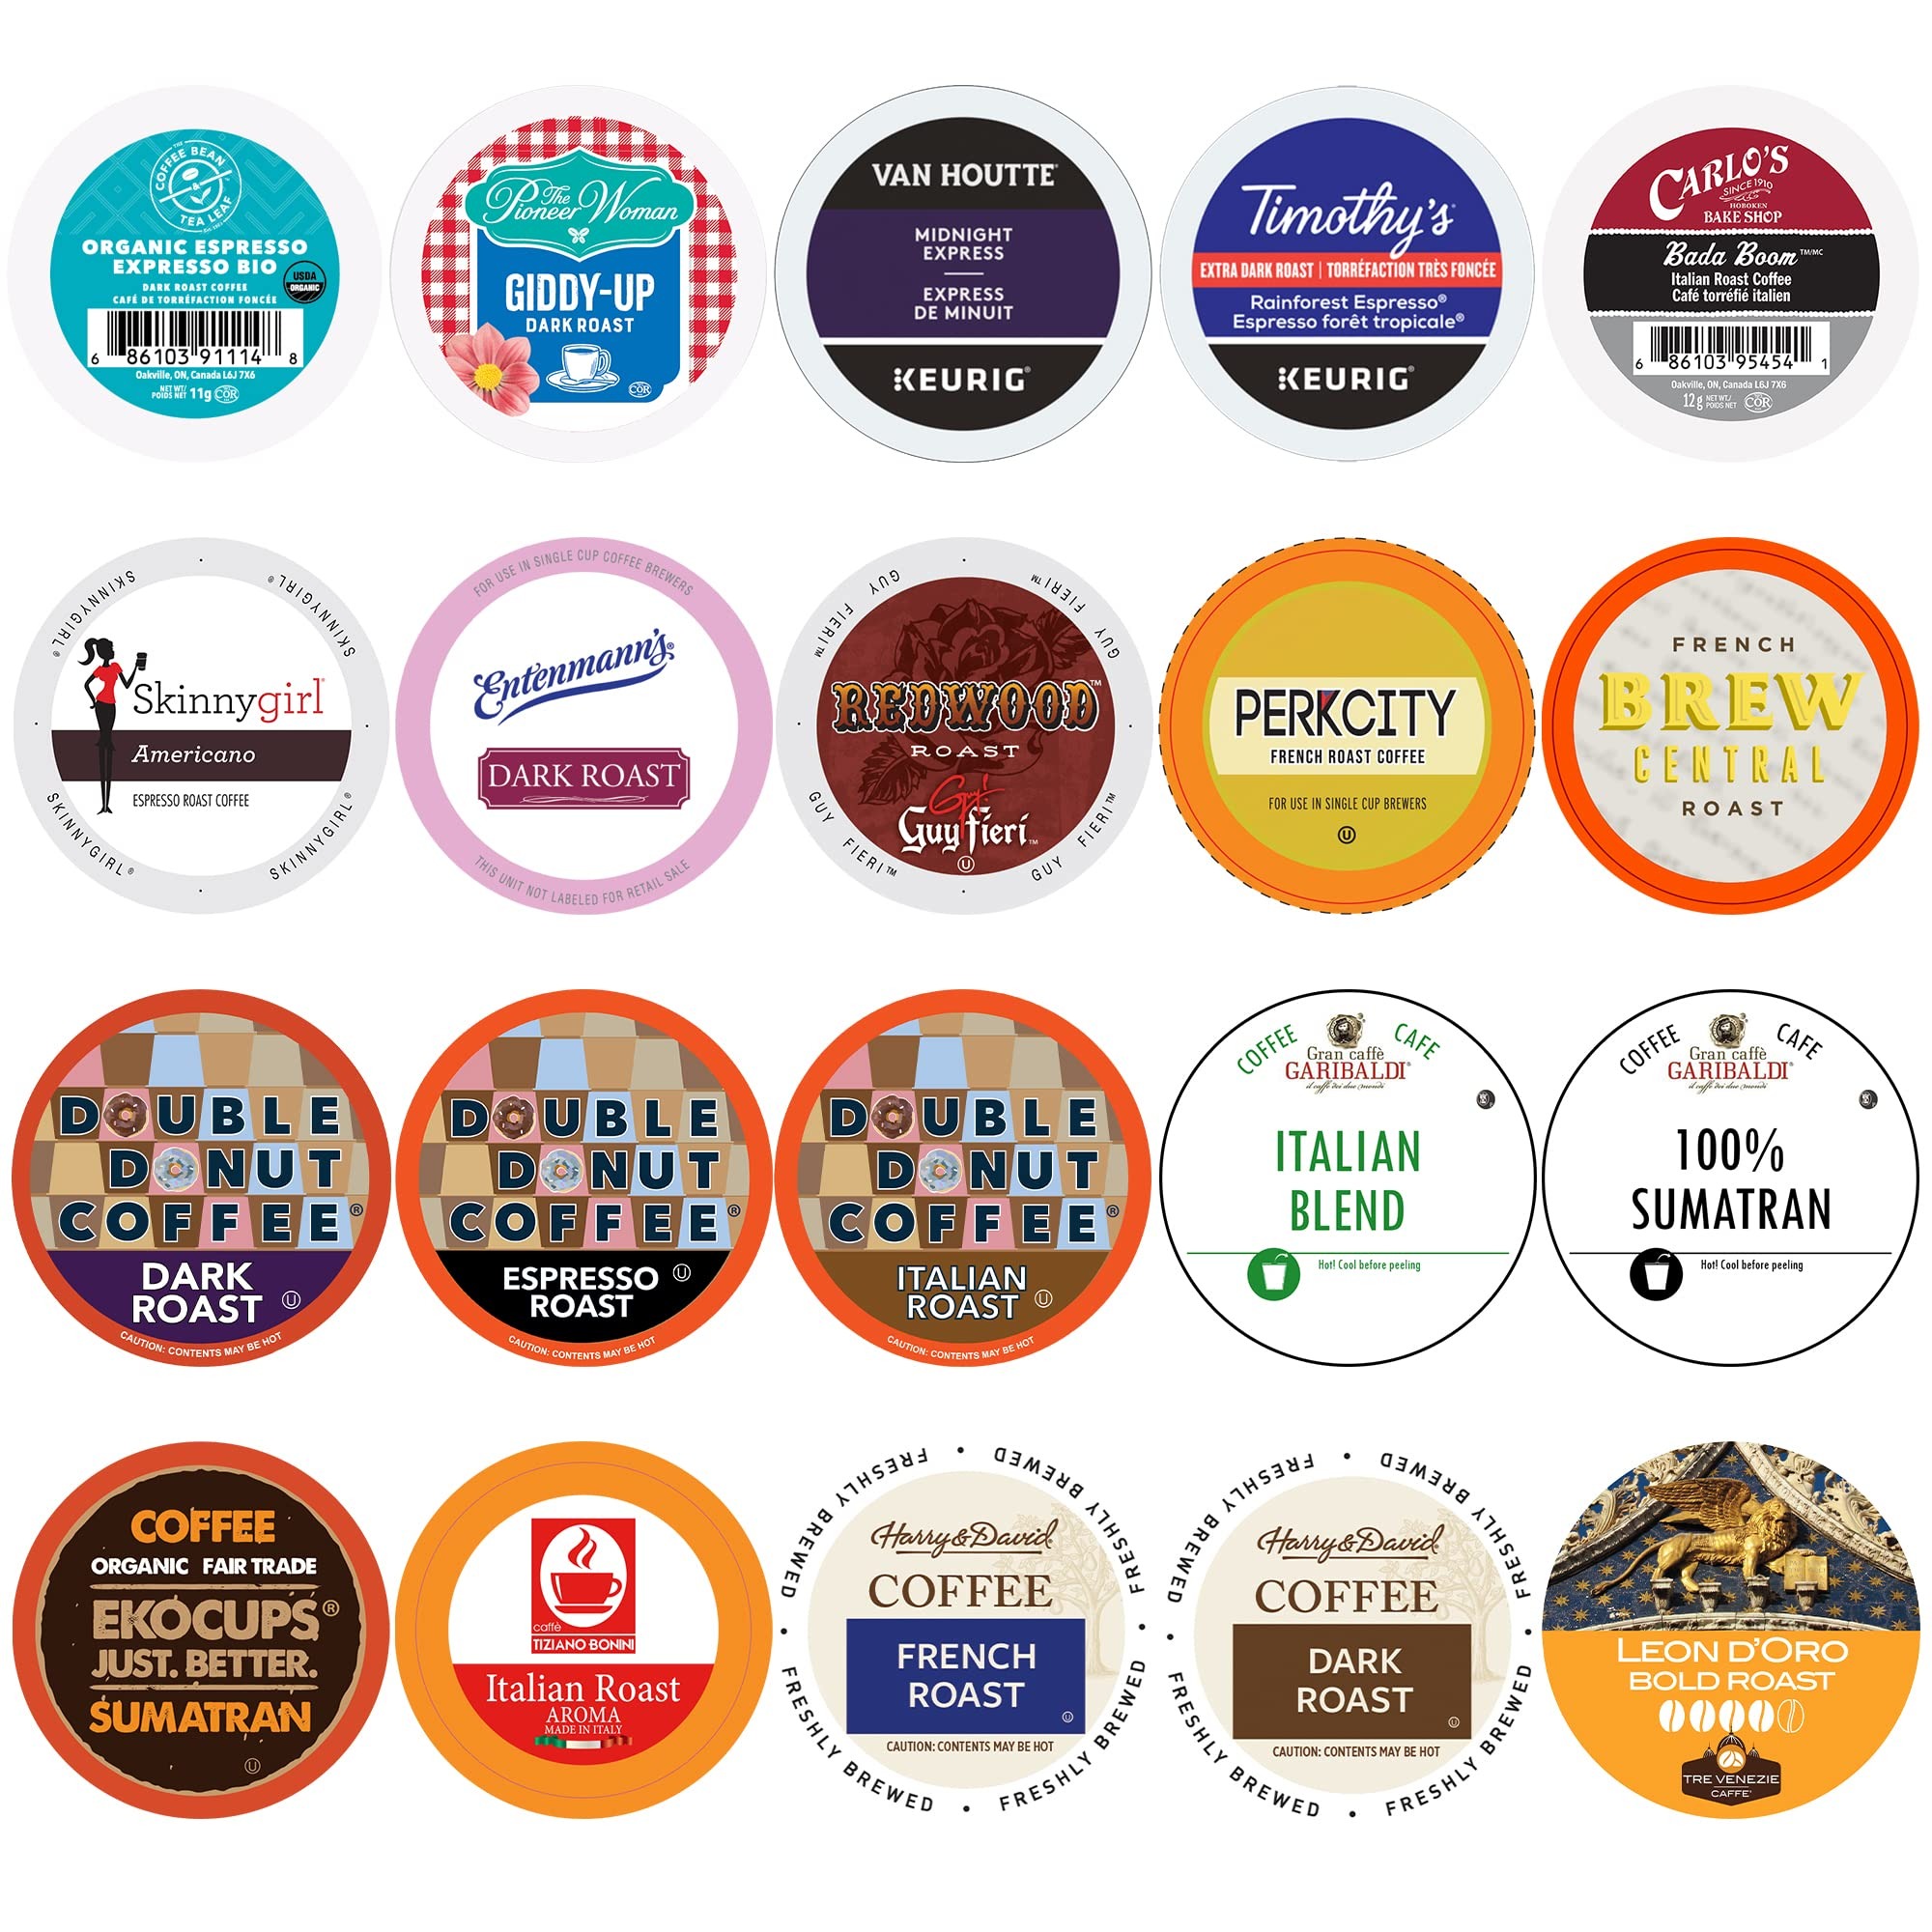
Item Name: Perfect Samplers Dark Roast Coffee Pods Variety Pack, Dark Roast Coffee Pods for Keurig K Cups Machines, Coffee Sampler 20 Count
Bullet Point 1: EXTRA BOLD COFFEE- This coffee pods dark roast sampler includes strong dark coffee pods from your favorite brands! Enjoy bold coffee blends from Ekocups, Pioneer Woman & More! This custom variety pack is perfect for coffee lovers!
Bullet Point 2: QUALITY COFFEE AT HOME: Brewing yourself quality coffee has never been easier with our coffee pods for keurig dark roast assortment. Our coffee variety pack sampler allows you to be the Barista! Pick a roast from our k sampler, add creamer & enjoy!
Bullet Point 3: EXPLORE ROBUST COFFEE: This coffee pod variety pack includes single origin blends such as Italian & Sumatran coffee as well as specialty blends like Guy Fieri's redwood roast. With our k pod variety pack you can experience a new brew every day!
Bullet Point 4: WE INSPECT ALL OUR VARIETY COFFEE PODS: Before packaging our coffee sampler pack we ensure each k pod is fresh & in perfect condition. This ensures a fresh cup of coffee when you enjoy any of our k sampler coffees
Bullet Point 5: COFFEE FOR KEURIG COFFEE MAKERS: Our kpod variety pack is compatible with any coffee machine that brews dark roast k cups including the Keurig 2.0 brewer. Kcups is a registered trademark of Kurig. Not affiliated with Keurig & Green Mountain
Product Description: Not for the faint of heart, this hearty and full-bodied assortment of your favorite household coffee brands is sure to delight anyone who appreciates bold, rich coffee.<p> This party pack of 20, single-serve coffee pods includes brands like EKOCUPS, Green Mountain, Cake Boss, and Barrie House (among others). Each assortment hosts a variety of flavors and blends that may vary with each purchase. However, each box is sure to have the perfect combination of French, Italian, Espresso, Sumatran, House, and other extra dark and extra bold coffee types to appease the connoisseur in all of us.<p> The Perfect Samplers’ coffee pods combo pack is sure to be a hit at breakfast with family and guests, for communal areas like the office kitchen, hotel or teachers’ lounge, and even waiting rooms. This coffee kit even makes a great gift set for the holidays like Christmas or a special occasion like a wedding or housewarming party.<p> All of our coffee samplers are compatible with original Keurig and 2.0 k-cup brewers. Please note that Perfect Samplers Single Serve Cups are repackaged and that K Cup, Green Mountain, and Keurig are registered trademarks with no affiliation to Perfect Samplers.<p>
Value: 20.0
Unit: Count

Price: 19.79